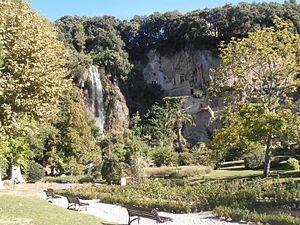
Var, Villecroze, la cascade et le parc municipal. Le parc a été créé en 1920 par un couple d'origine américaine. Il s'étend sur 2,5 hectares au pied des falaises dans lesquelles ont été aménagées les grottes troglodytiques avec ses fenêtres à meneaux.
Villecroze est une commune française située dans le département du Var, en région Provence-Alpes-Côte d'Azur.
Situées sur la commune de Villecroze, dans la barre rocheuse qui limite le village au Nord, dans un parc de 2,5 hectares, les grottes troglodytiques de Villecroze, qui s'étagent sur 5 niveaux, avec ses fenêtres à meneaux, ses meurtrières, ses stalactites qui se sont progressivement transformées en colonnes, ... ont été occupées depuis la préhistoire et ont successivement appartenu aux moines bénédictins, au seigneur local qui les a fortifiées et sont propriété communale depuis 1633.